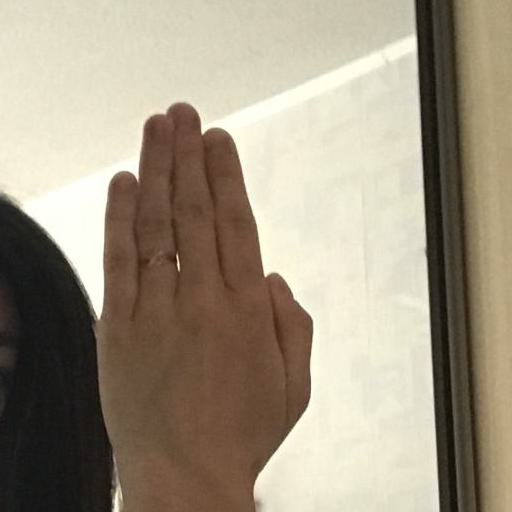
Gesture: stop_inverted